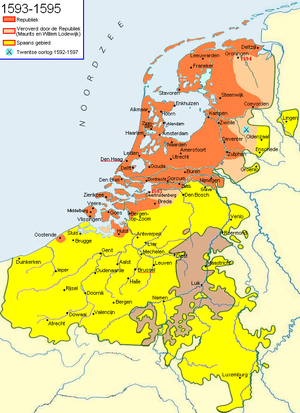
Ceci est une chronologie de la guerre des Flandres ou guerre de Quatre-Vingts Ans que les provinces du Nord des Pays-Bas, appartenant depuis le XVIᵉ siècle à l'Empire espagnol, ont menée contre l'Espagne pour obtenir leur indépendance de la couronne espagnole depuis 1566-68 jusqu'à la signature du traité de Münster, le second des traités de Westphalie en 1648.